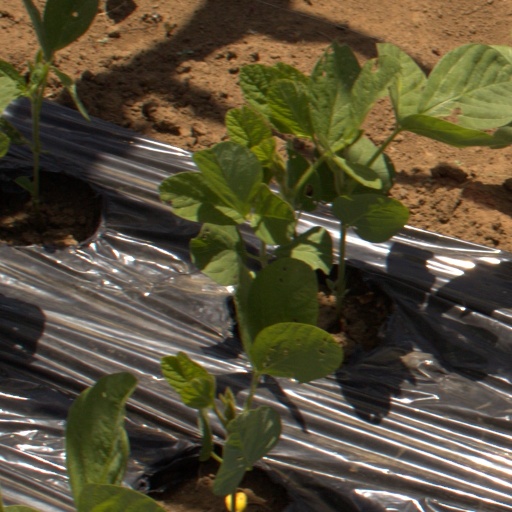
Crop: Jerusalem artichoke